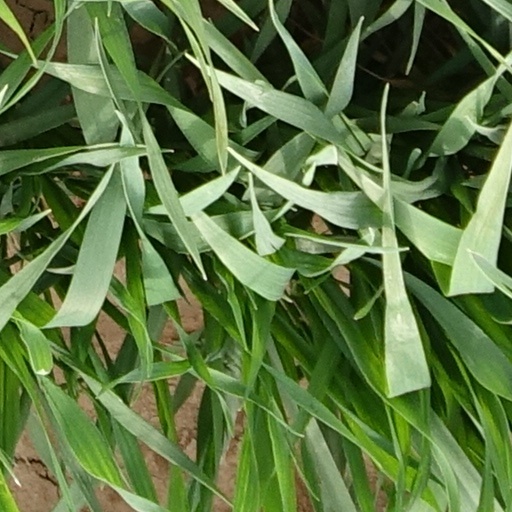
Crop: wheat